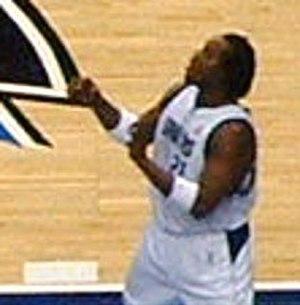
Danny Fortson, né le 27 mars 1976 à Philadelphie, en Pennsylvanie, est un ancien joueur américain de basket-ball. Il évolue au poste d'ailier fort.